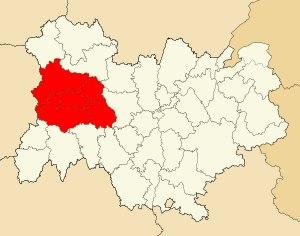
Le département de la Puy-de-Dôme comprend cinq arrondissements.